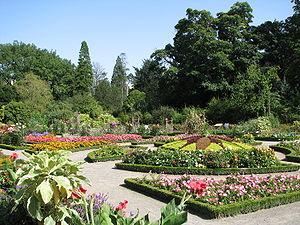
Le parc de la Tête d'or est un parc urbain public situé à Lyon, l'un des plus grands de France. Œuvre des frères Denis et Eugène Bühler, le parc est ouvert dès 1857 alors que les travaux ne sont pas achevés. Il est exactement contemporain du Central Park de New York, créé la même année. Le parc est enrichi de nombreux bâtiments comme les grandes serres en 1865, le vélodrome, le chalet des gardes et le chalet en 1894, la clôture en 1896, les serres de collection en 1899, le monument aux morts de l'île aux Cygnes entre 1914 et 1930 ou encore la nouvelle roseraie entre 1961 et 1964.
Denis Bühler, né le 22 avril 1811 à Lahr et mort en 1890 à Lausanne et Eugène Bühler, né le 4 décembre 1822 à Clamart et mort en 1907 à Paris, sont des architectes-paysagistes français, issus d’une famille protestante d'origine suisse. Peu connus aujourd'hui, ils jouirent d’une gloire considérable au XIXᵉ siècle et faisaient partie de l'élite de la profession.